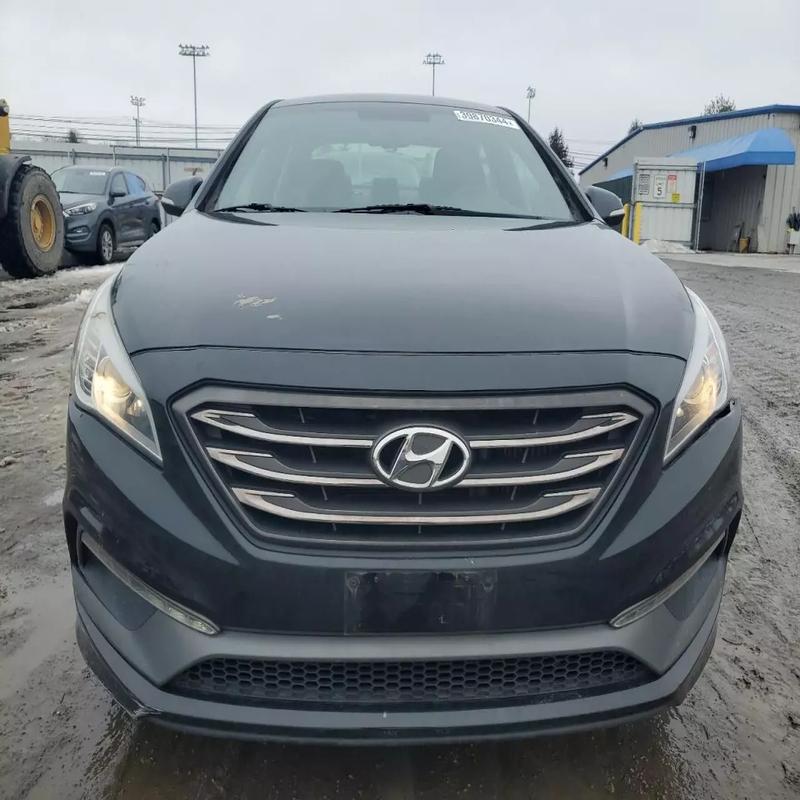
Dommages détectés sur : capot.
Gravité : mineur